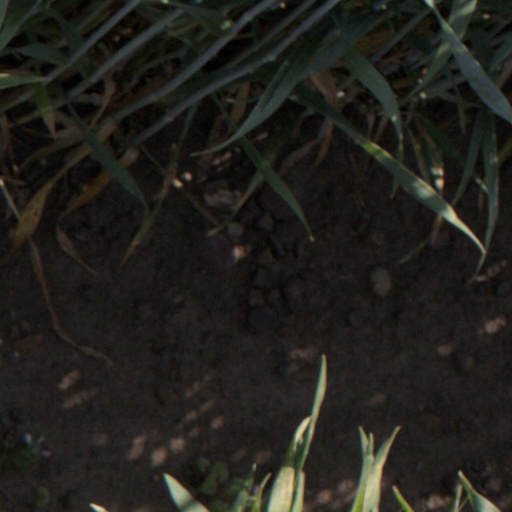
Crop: wheat